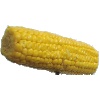
Label: corn